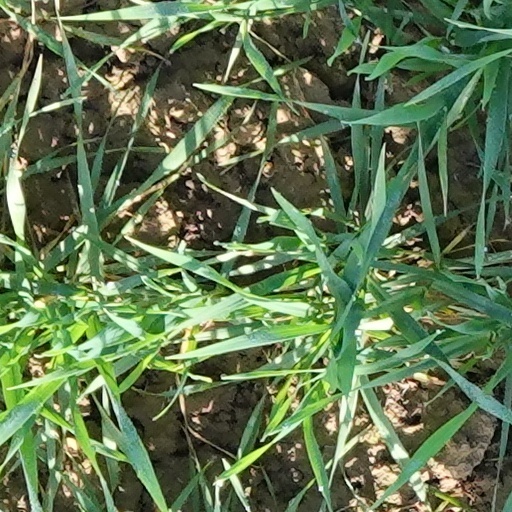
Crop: wheat